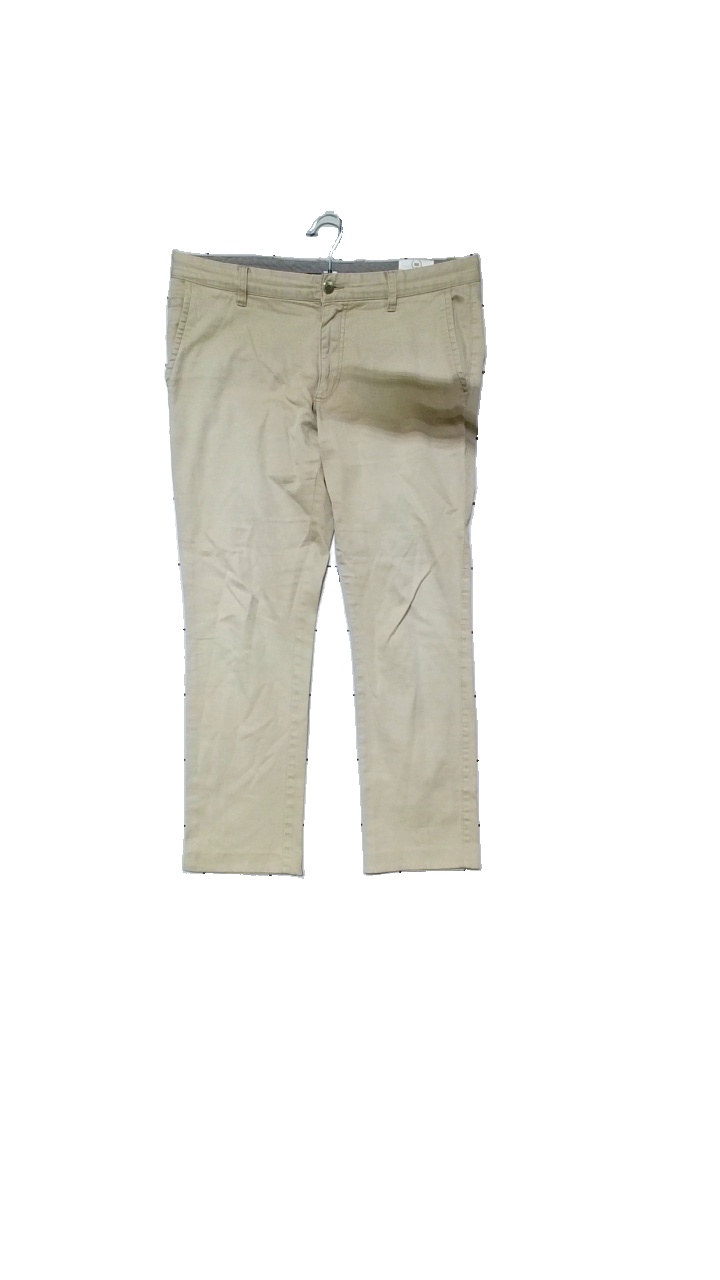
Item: Trousers (Men)
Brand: Emilio Cavallini
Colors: Beige
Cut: Regular
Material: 98%Cotton,2%Elastan
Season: All
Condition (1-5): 3
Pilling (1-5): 3
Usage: Reuse
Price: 50-100